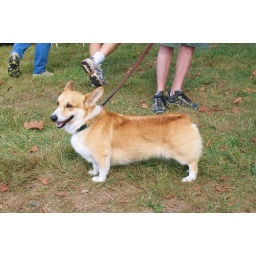
We spotted this very cute corgi in Rockville, MD.